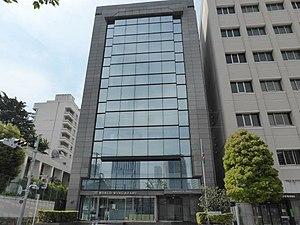
Ceci est une liste des représentations diplomatiques de la Namibie. La Namibie, un État d'Afrique australe peu peuplé mais relativement aisé, compte un nombre modeste de missions diplomatiques à l'étranger.